Andrey Arshavin

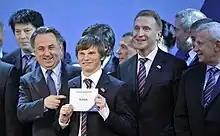
Arshavin (centre, holding the envelope) and others celebrating the winning bid to hold the 2018 World Cup in Russia

Arshavin was included in Russia's Euro 2008 squad by Guus Hiddink, despite being unable to play in the first two group matches due to suspension. He announced his return by setting up the first goal and scoring the second in Russia's final group game against Sweden at Tivoli Neu, Innsbruck, which helped his team qualify for the next round.